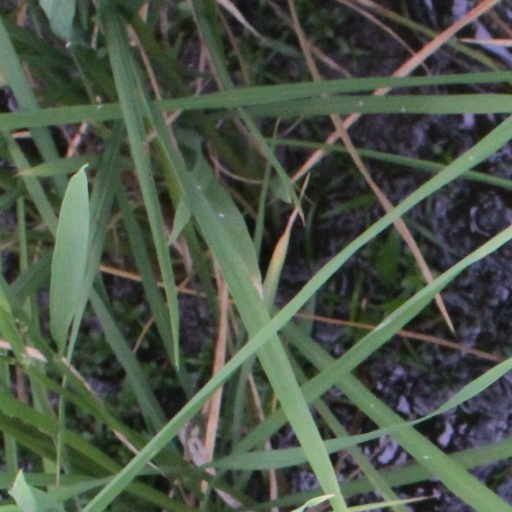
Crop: rice